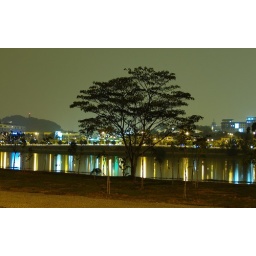
Lonely tree by the lake